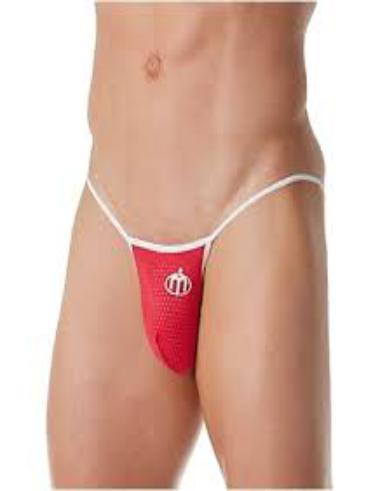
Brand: Intymen
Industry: Clothes